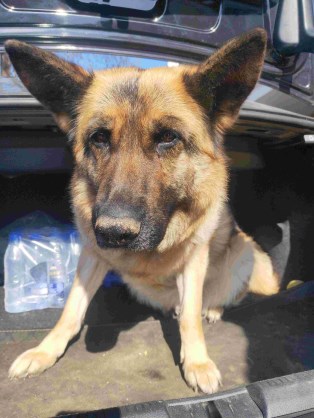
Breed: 3336-n000121-chinese_rural_dog